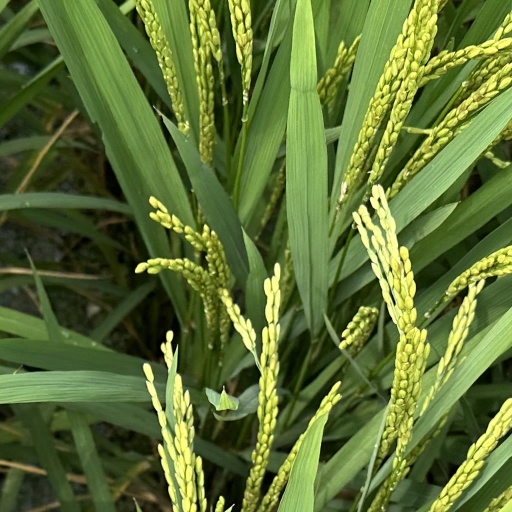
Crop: rice